Music of El Salvador

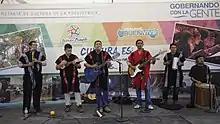
Indigenous Salvadoran musical group

Inspired by Ambient music, Indigenous music is influenced by the Native American indigenous Lenca, Cacaopera, and Pipil of El Salvador, and especially the Mayan people of the Mesoamerican region in Central America, are a staple in Salvadoran music. Many indigenous music groups such as (Talticpac), have risen in El Salvador, especially after the civil war. Many groups get inspiration from native indigenous music or themes from South and North American.